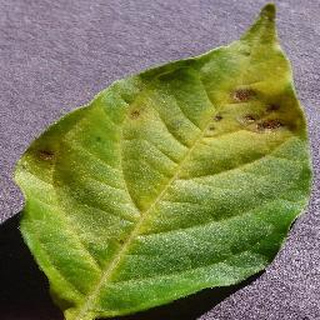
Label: bell_pepper_bacterial_spot